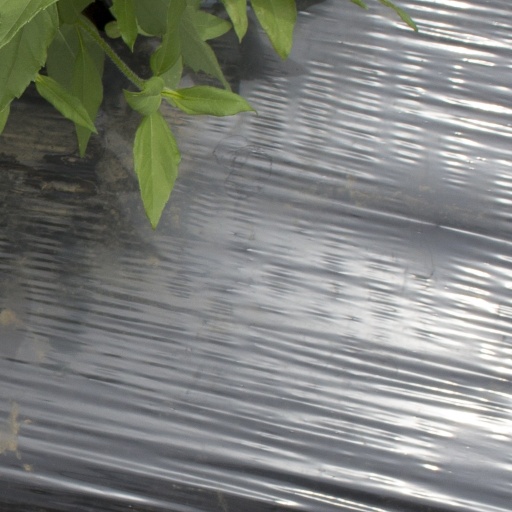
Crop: Jerusalem artichoke